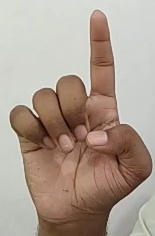
ASL sign: D